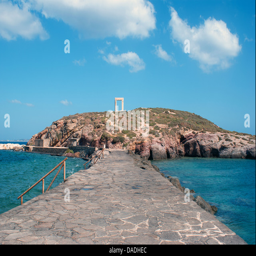
ancient gate of temple at the island